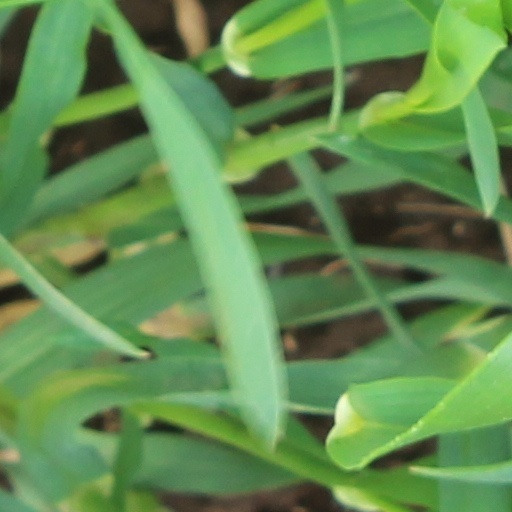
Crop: wheat